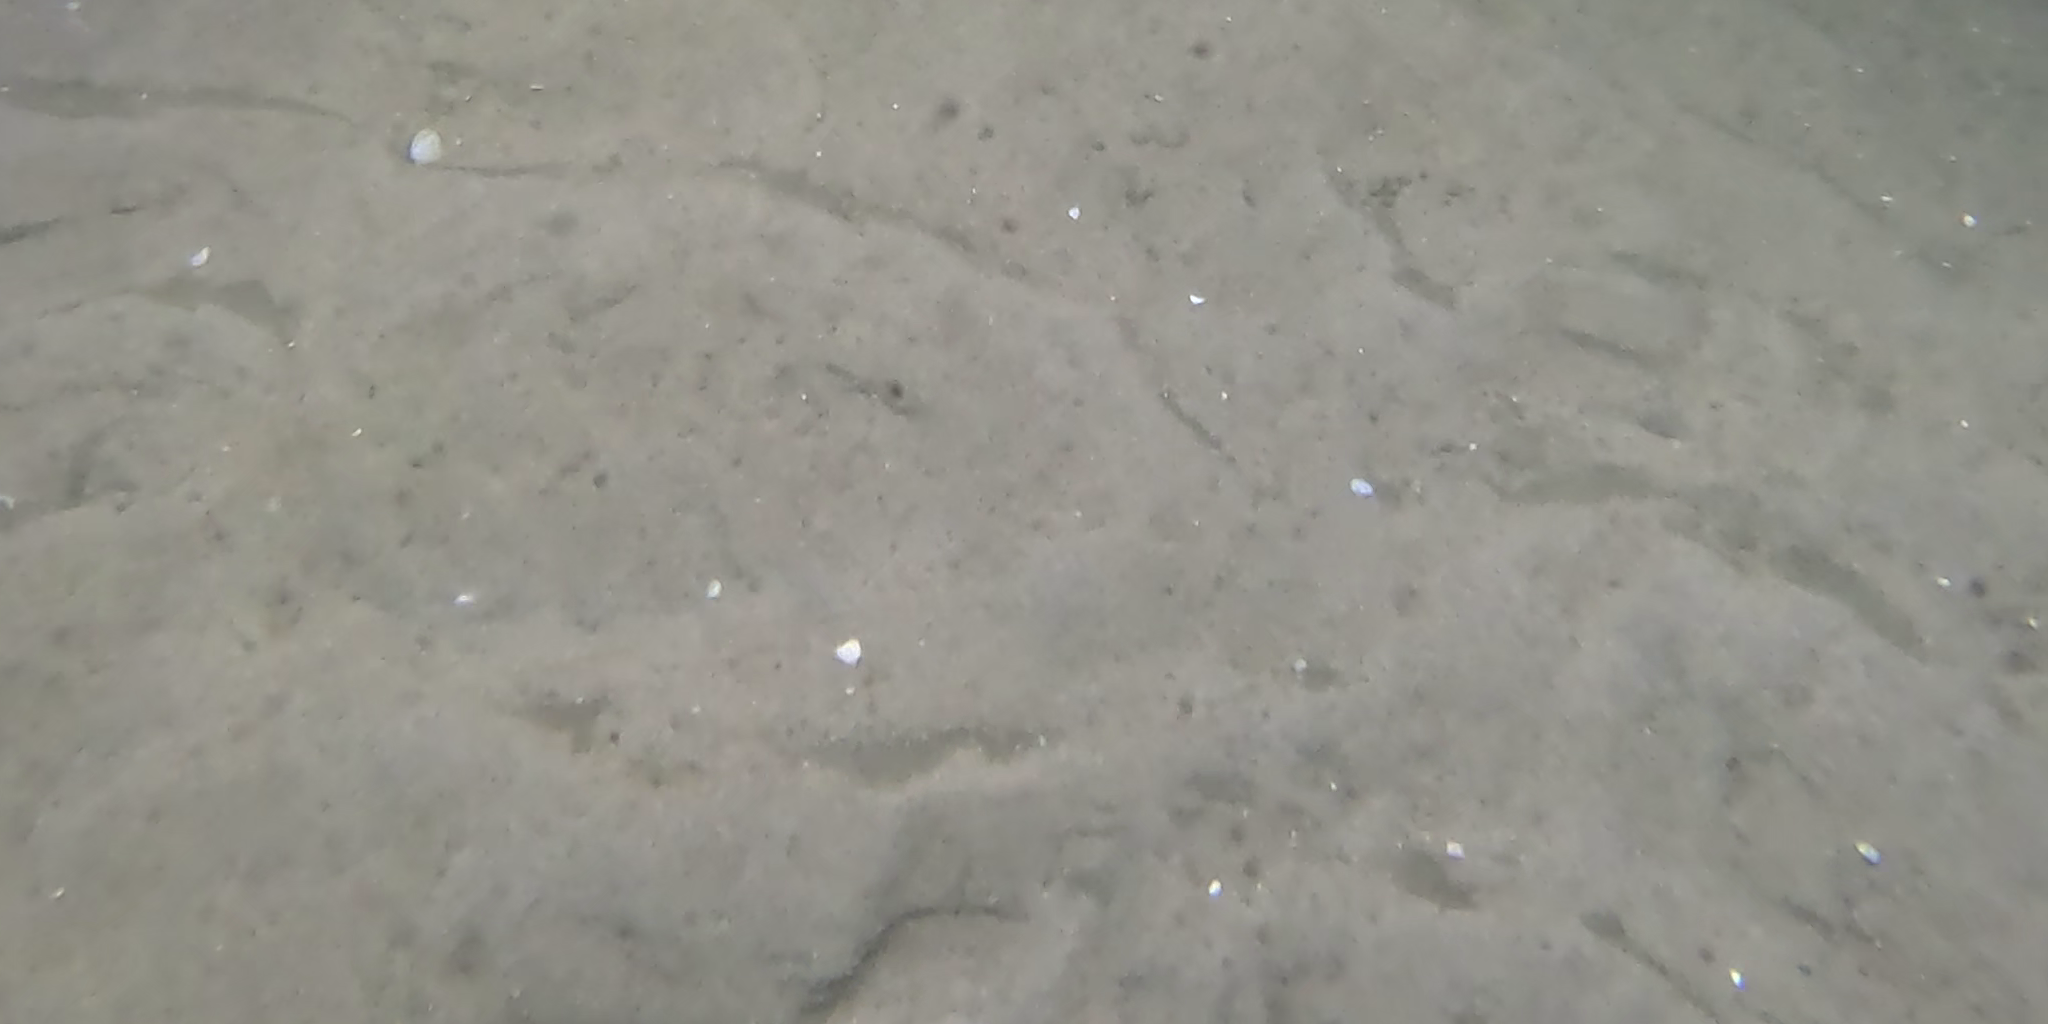
Seabed habitat: sand